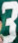
Number: 3